Mitsuishi Station (Okayama)

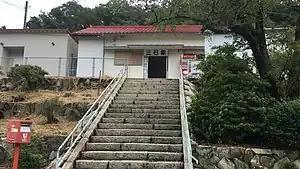
Mitsuishi Station in September 2019

is a passenger railway station located in the city of Bizen, Okayama Prefecture, Japan, operated by the West Japan Railway Company (JR West).